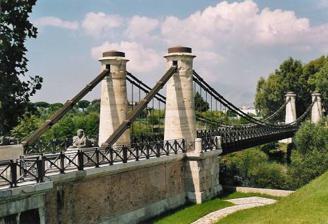
Building: Real Ferdinando Bridge
Country: Italy
Year built: 1832
Suspension bridge in Italy The catenary suspension bridge of Real Ferdinando or the Ferdinandeo Bridge over the River Garigliano was the first iron catenary suspension bridge built in Italy , and one of the earliest in continental Europe. This bridge, which was technologically advanced for its age, was built in 1832 by the Bourbon Kingdom of Two Sicilies The engineer who designed the bridge was Luigi Giura . Bibliography